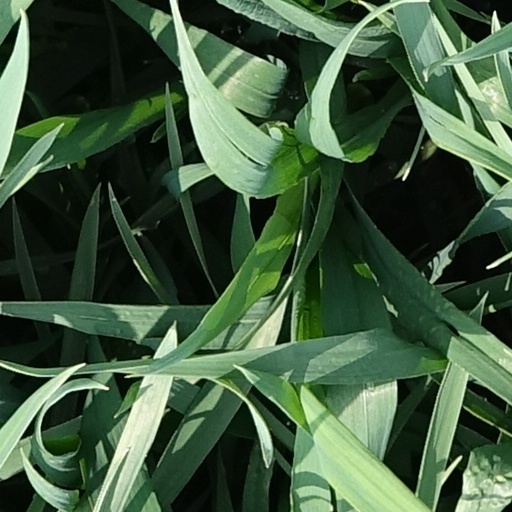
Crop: wheat